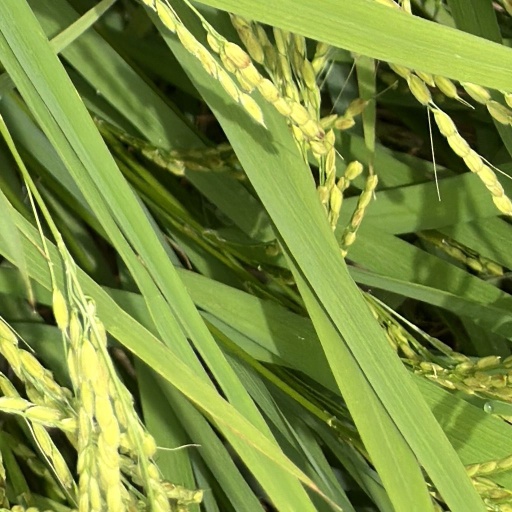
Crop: rice